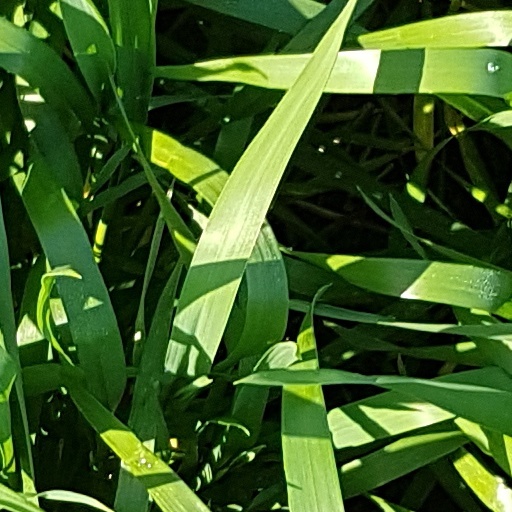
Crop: wheat